Henshie-Briggs Row House

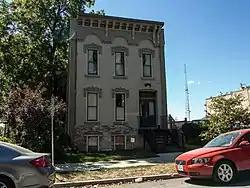

The Henshie-Briggs Row House is a historic building located in Des Moines, Iowa, United States. While the row house was a popular building form in the 19th century in the city, there are very few examples that remain. The two-story, brick, Italianate structure was completed in 1883. The single-family dwelling features brick load-bearing walls, a flat roof, and a wooden cornice. The house was listed on the National Register of Historic Places in 2001. It was moved to its current location on Woodland Avenue in 2008.